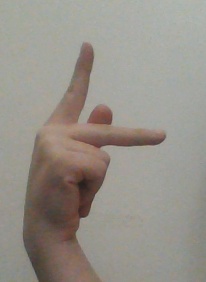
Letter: dha